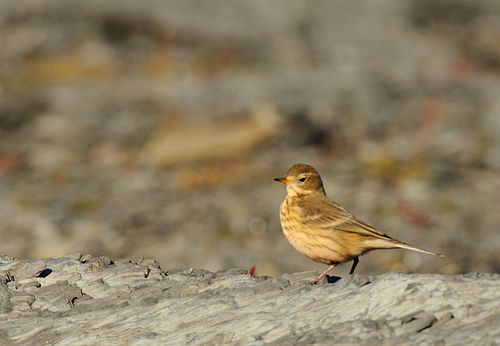
the bird is tan with a orange beak and has skinny tarsals.
this little bird is mostly brown and tan with a little sharp bill.
a bird with a small pointed bill, small head, and brown dotted breast.
a bird with a small triangular bill yellow eyebrow and dotted black and white breast.
this bird is small, has a yellow spotted breast, striped wingbars, and a small orange beak.
this bird has feathers that are brown and has a yellow belly
this bird is yellow with brown and has a very short beak.
this bird is yellow with black and has a very short beak.
this bird has a round belly and a small beak.
this bird is yellow with brown and has a very short beak.
Species: American Pipit